Esther Earl

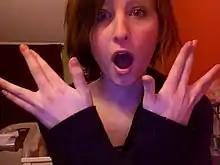
Esther Earl doing the "Nerdfighter salute"

Following her death, Earl inspired communities she participated in such as Nerdfighteria and the Harry Potter Alliance. She inspired two books, "Esther Day", as well as the founding of a nonprofit organization. In 2014, after the release of the film adaptation of "The Fault in Our Stars" and Esther's novel, Esther's parents spoke at Wallace State Community College and the Dana–Farber Cancer Institute about the legacy that Esther left behind. In 2015, Alba, a Quincy restaurant, held a Summer Gala fundraising event in her honor.